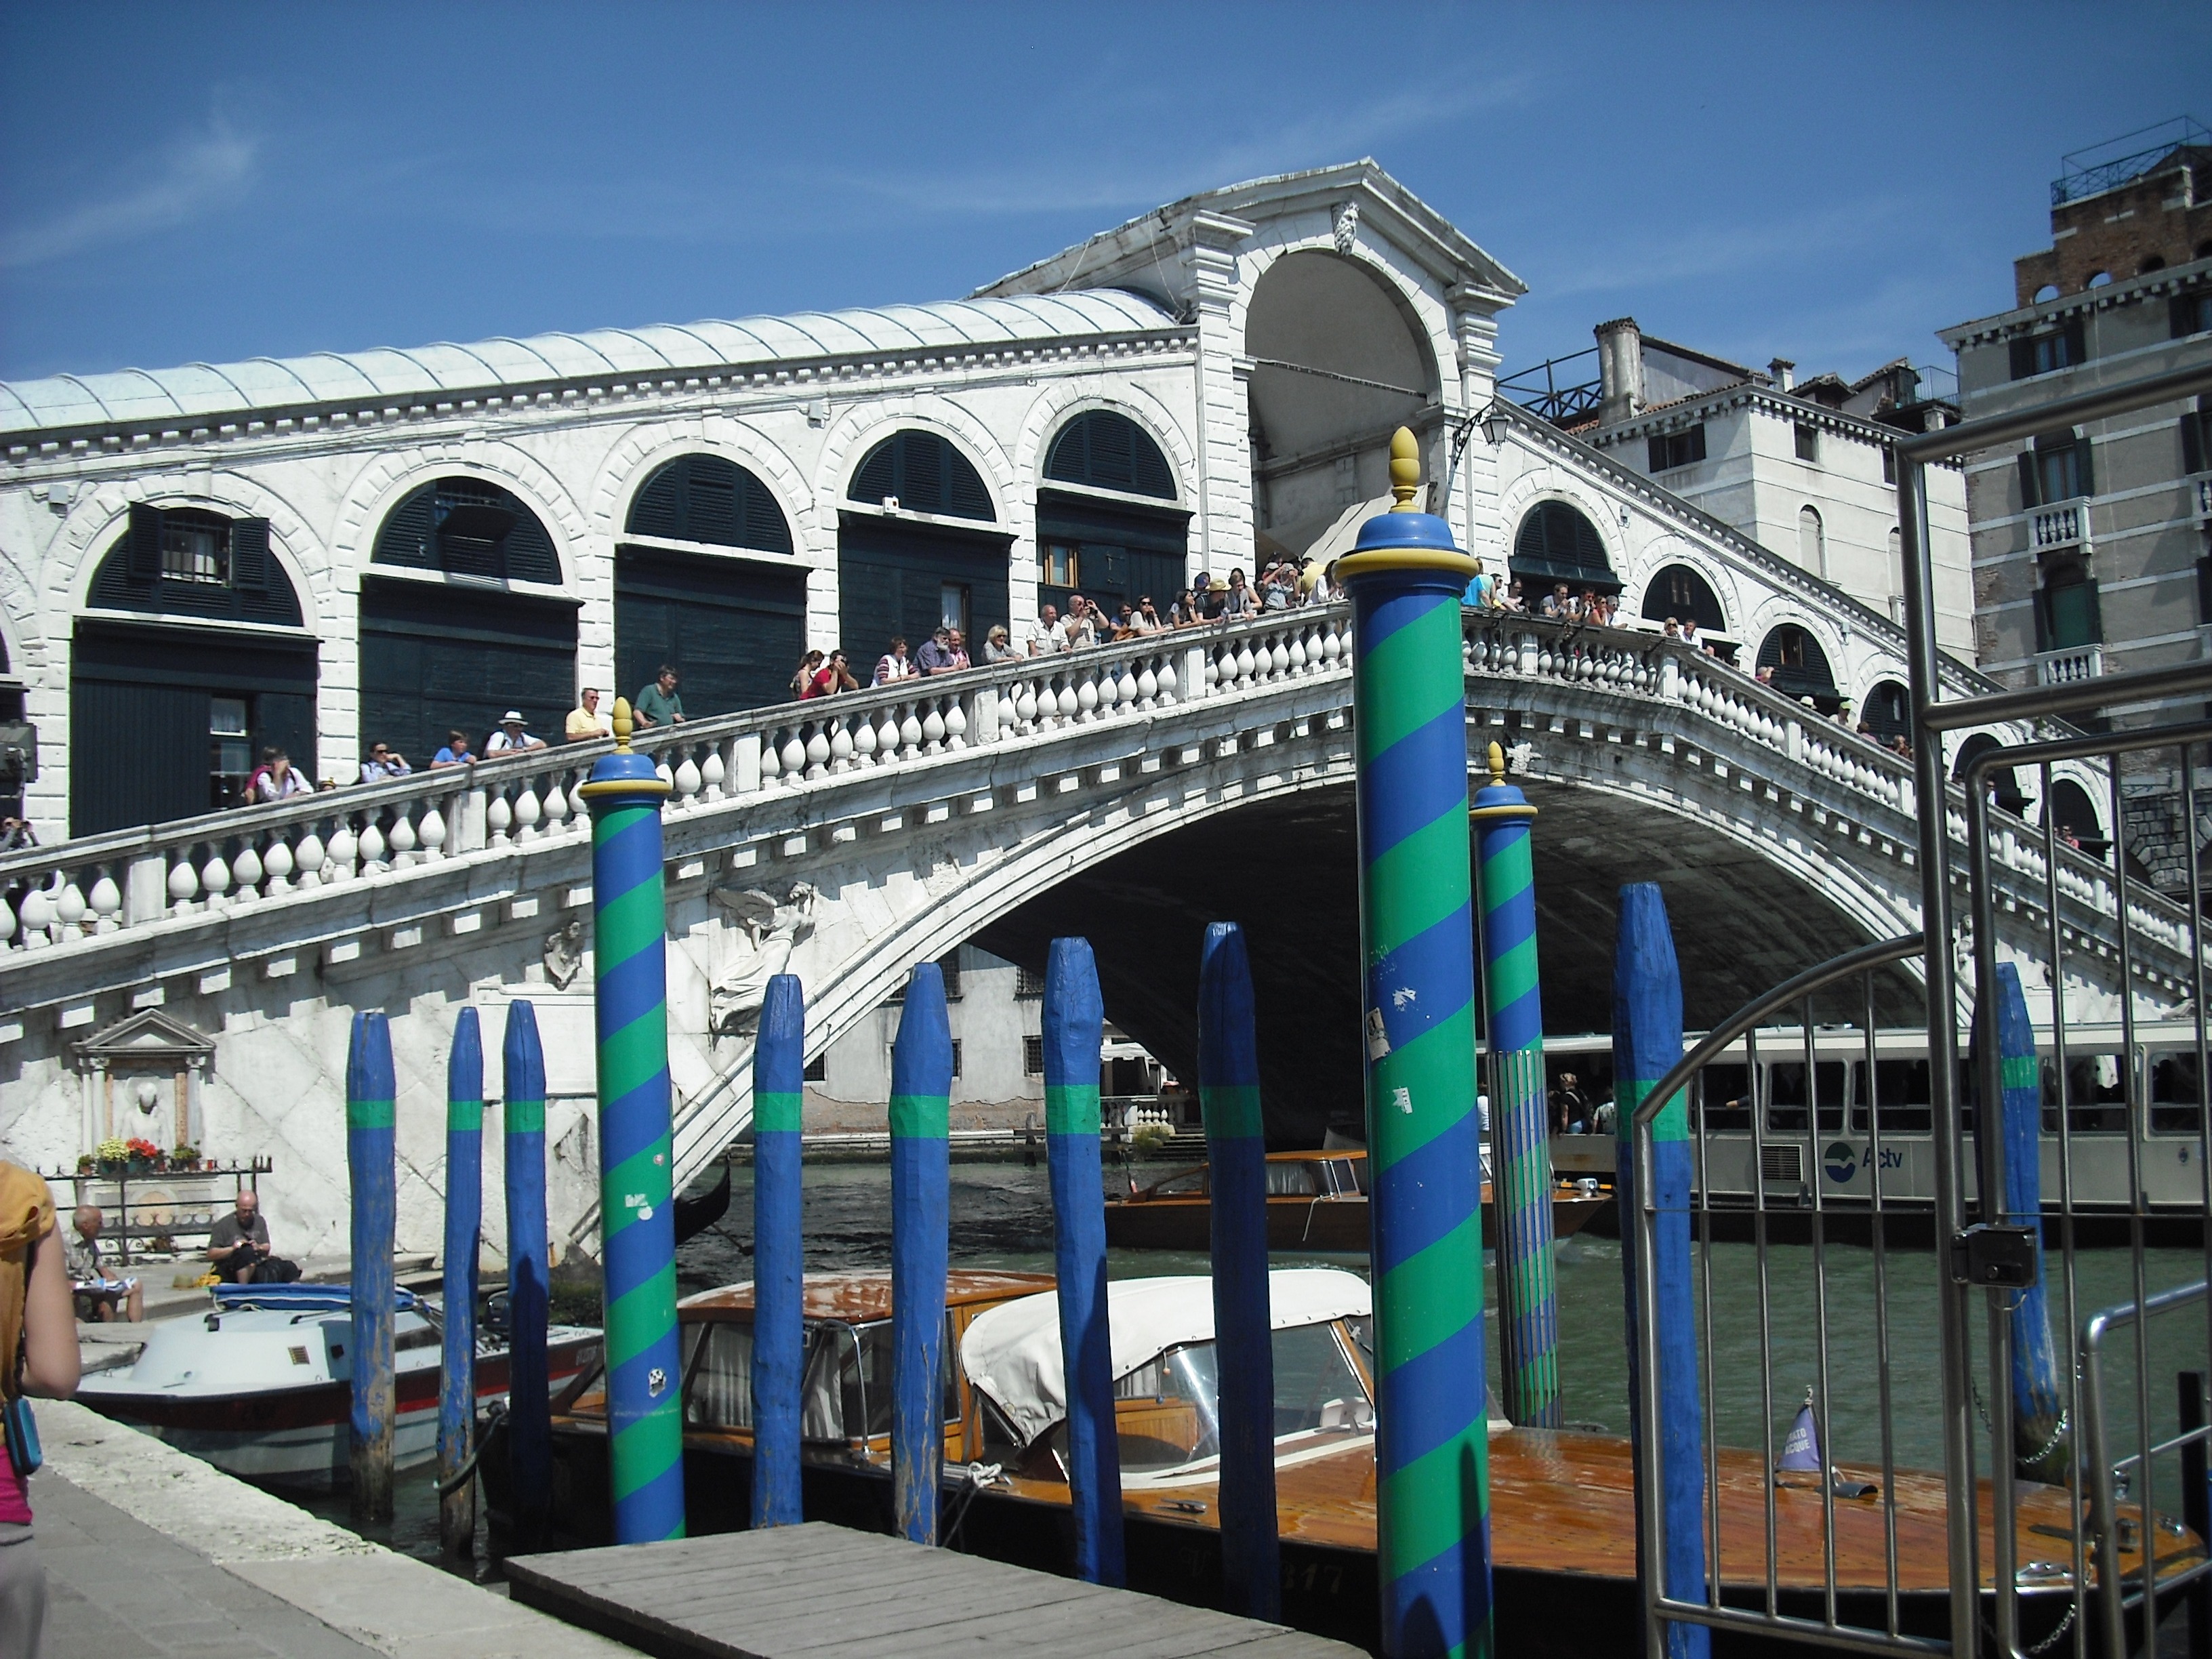
bridge, cityscape, transport, vehicle, landmark, italy, venice, public transport, metropolis, rialto, metropolitan area